Horned lizard

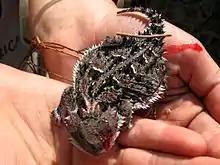
Mexican Plateau horned lizard ("Phrynosoma orbiculare") near Xalapa de Enríquez, Veracruz, Mexico, showing blood squirted from the eye as defensive behavior (20 April 2011)

Horned lizards use a variety of means to avoid predation. Their coloration generally serves as camouflage. When threatened, their first defense is to remain motionless to avoid detection. If approached too closely, they generally run in short bursts and stop abruptly to confuse the predator's visual acuity. If this fails, they puff up their bodies to cause them to appear more horned and larger so that they are more difficult to swallow.